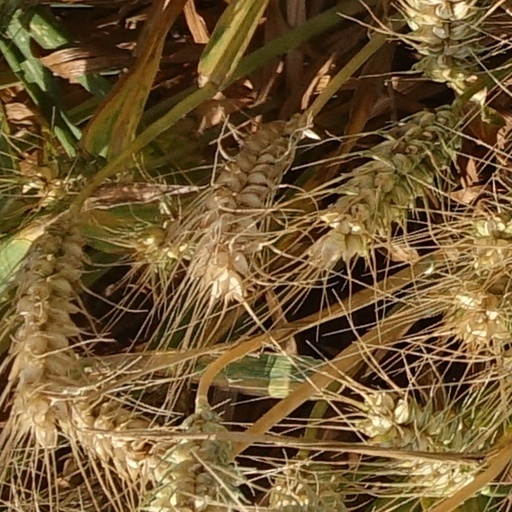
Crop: wheat